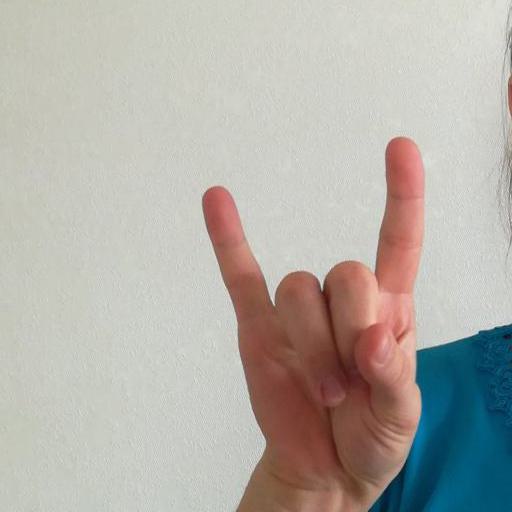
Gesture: rock